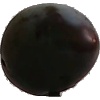
Label: Plum 3